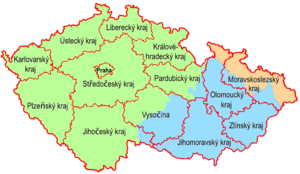
La Silésie tchèque est une région historique d'Europe centrale, actuellement l'une des composantes de la Tchéquie avec la Bohême et la Moravie. Le territoire correspond à la Silésie autrichienne ; c'est ce qui reste de la Silésie historique, l'un des pays de la couronne de Bohême, après la perte de sa plus grande partie par la monarchie de Habsbourg au profit de la Prusse, au XVIIIᵉ siècle.